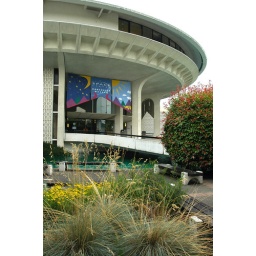
A view from outside the building in Kitsilano Beach that houses the Space Centre and the Vancouver Museum.